Cancer staging

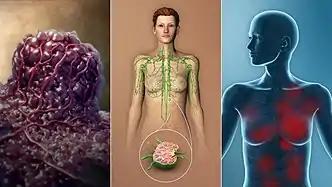
3D medical illustration depicting the TNM stages in breast cancer

Cancer staging can be divided into a clinical stage and a pathologic stage. In the TNM (Tumor, Node, Metastasis) system, clinical stage and pathologic stage are denoted by a small "c" or "p" before the stage (e.g., cT3N1M0 or pT2N0). This staging system is used for most forms of cancer, except brain tumors and hematological malignancies.